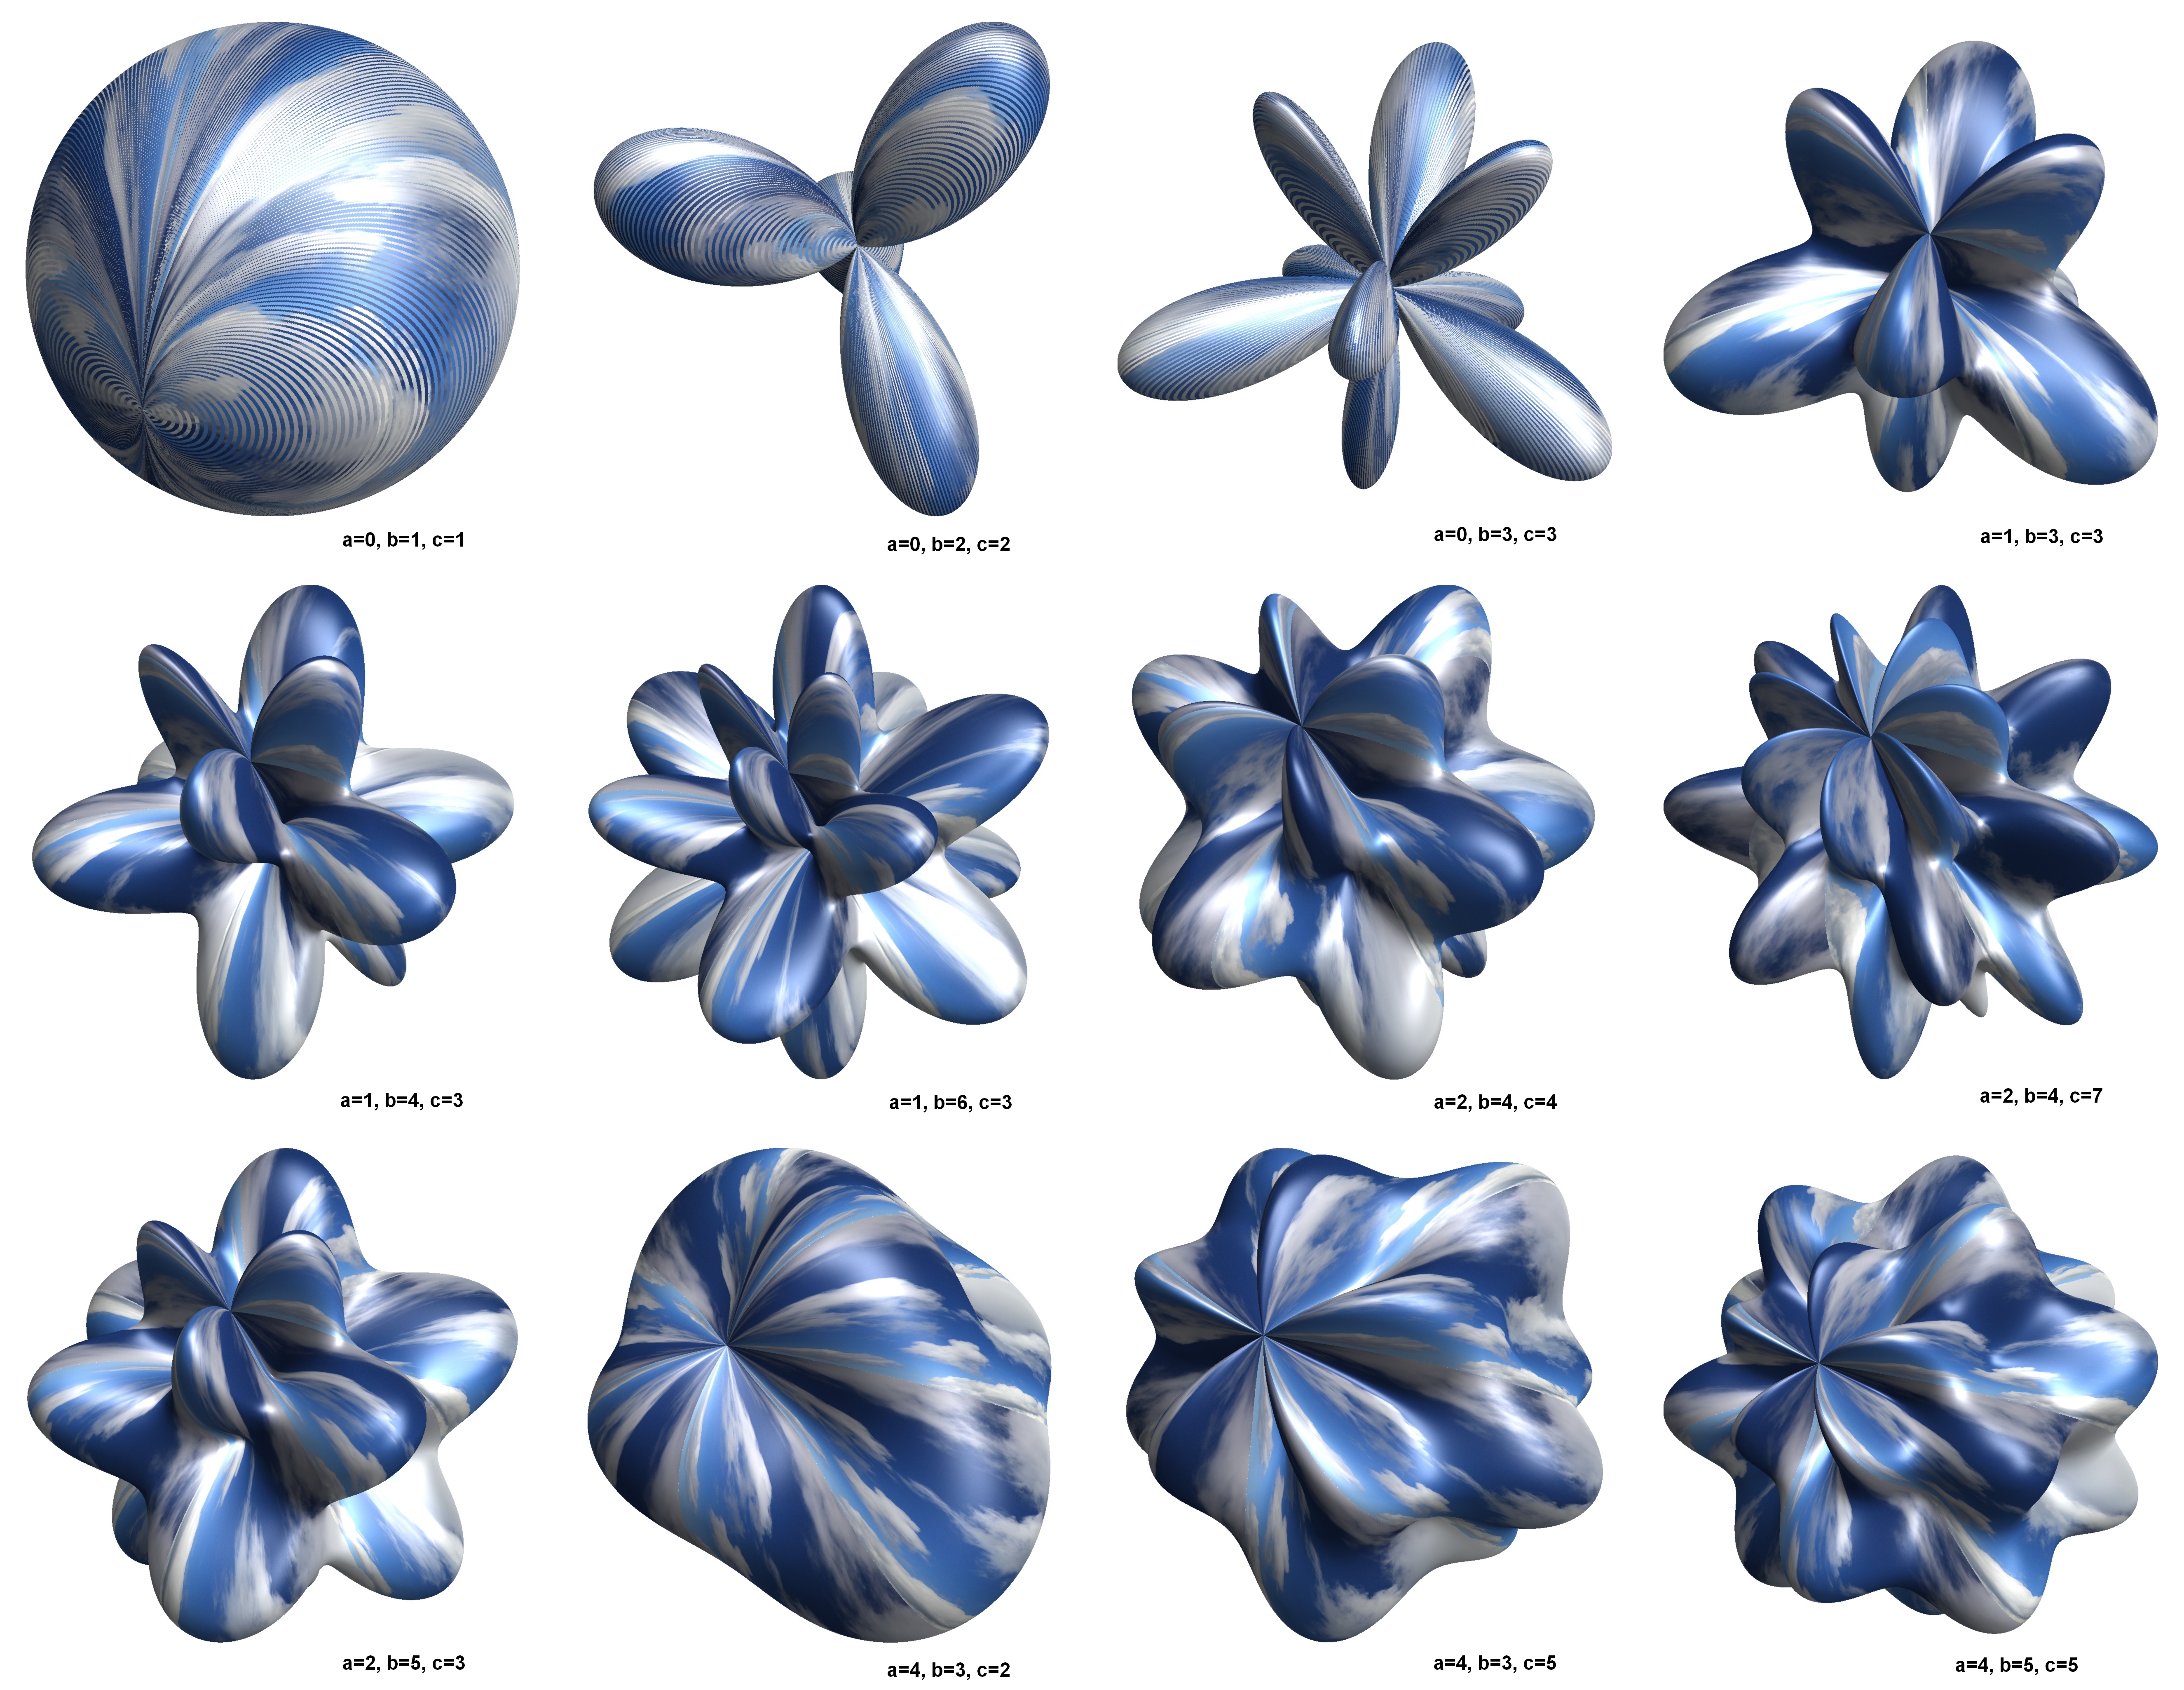
abstract, structure, plant, texture, flower, petal, pattern, geometry, blue, sculpture, design, symmetry, 3d, graphic, shape, mathematica, cg, code, program, algorithm, mapping, geometricsculpture, sphericalplot3d, flowering plant, land plant